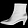
Label: Ankle boot